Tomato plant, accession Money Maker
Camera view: tilt-top (135 deg); turntable rotation: 30 degrees
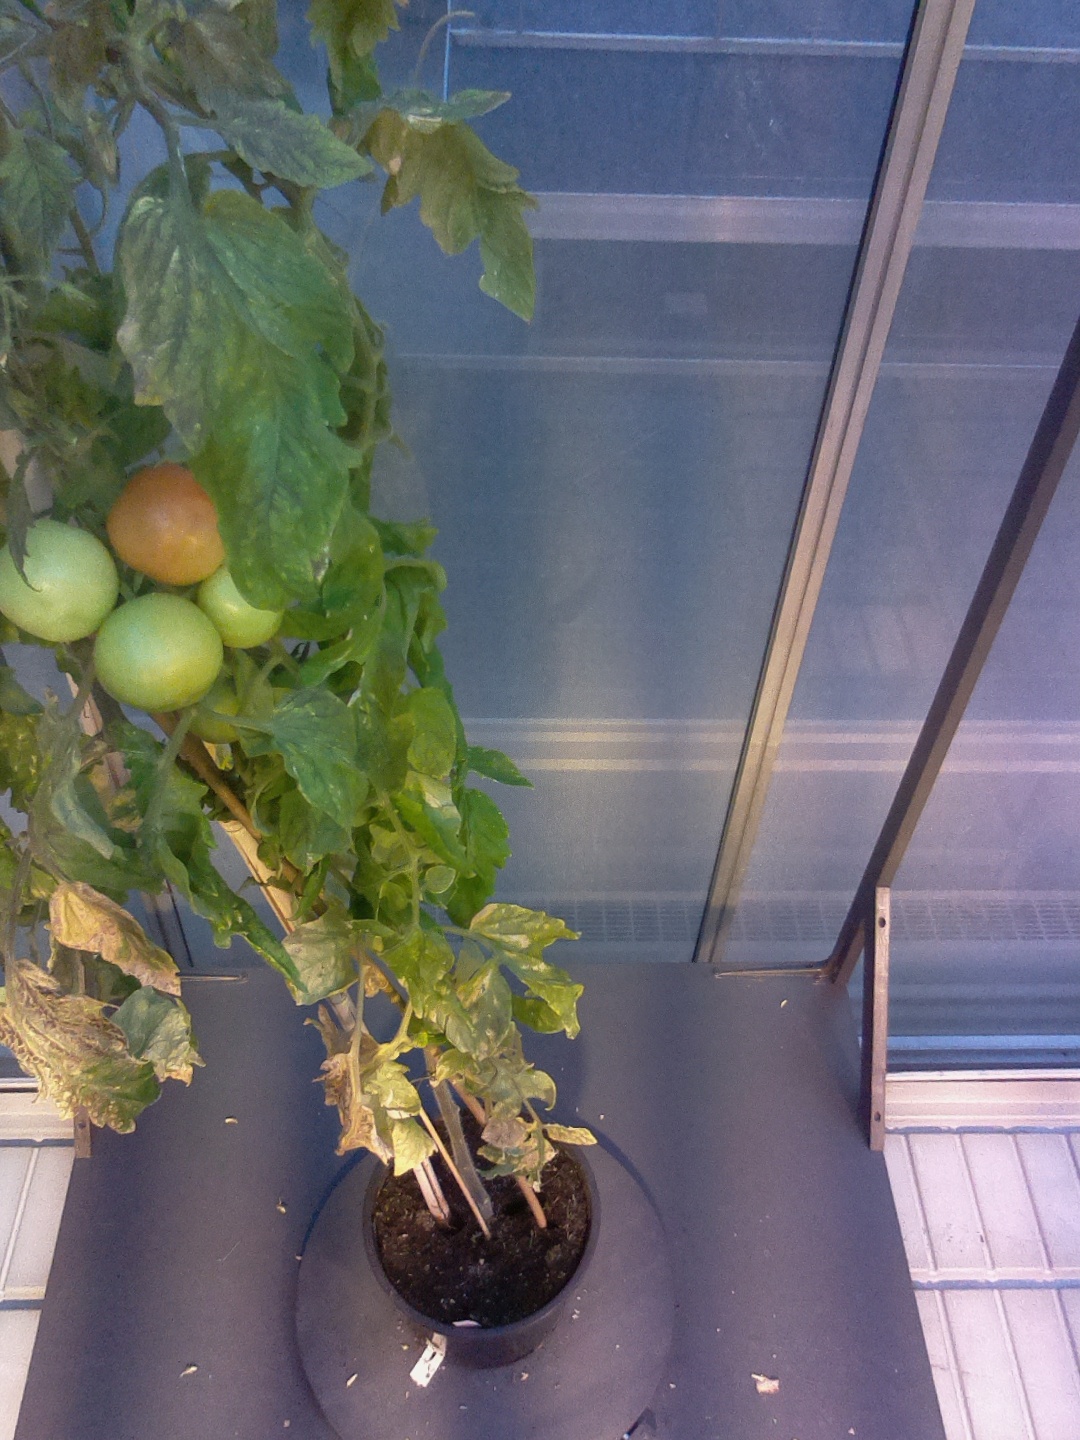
BBCH growth stage 80: fruits start showing typical ripe color (orange -> red)